Fingerpost

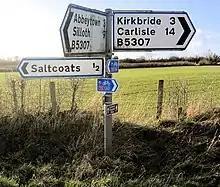
A post-Worboys fingerpost with smaller signs for the National Cycle Network (in blue) and the Cumbria Coastal Way footpath (in brown).

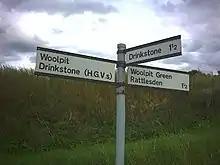
An example of the Suffolk County Council "square end" design near Woolpit.

Some highway authorities chose to apply the spirit of the Worboys regulations in a fingerpost style, including the use of the Transport Heavy typeface. Arm materials have tended either to be aluminium or plastic. Devon County Council introduced triangular-ended fingerposts with edges in four different colours to illustrate the suitability of the route for various types of vehicles, from black (for most vehicles, on A- and B-roads), through blue and brown to fully white fingers, indicating local access only. This system was entitled the Functional Road Network. Suffolk County Council, too, adopted the use of Transport Heavy typefaces on square-ended fingers, and here distances over three miles are still given to the nearest quarter.